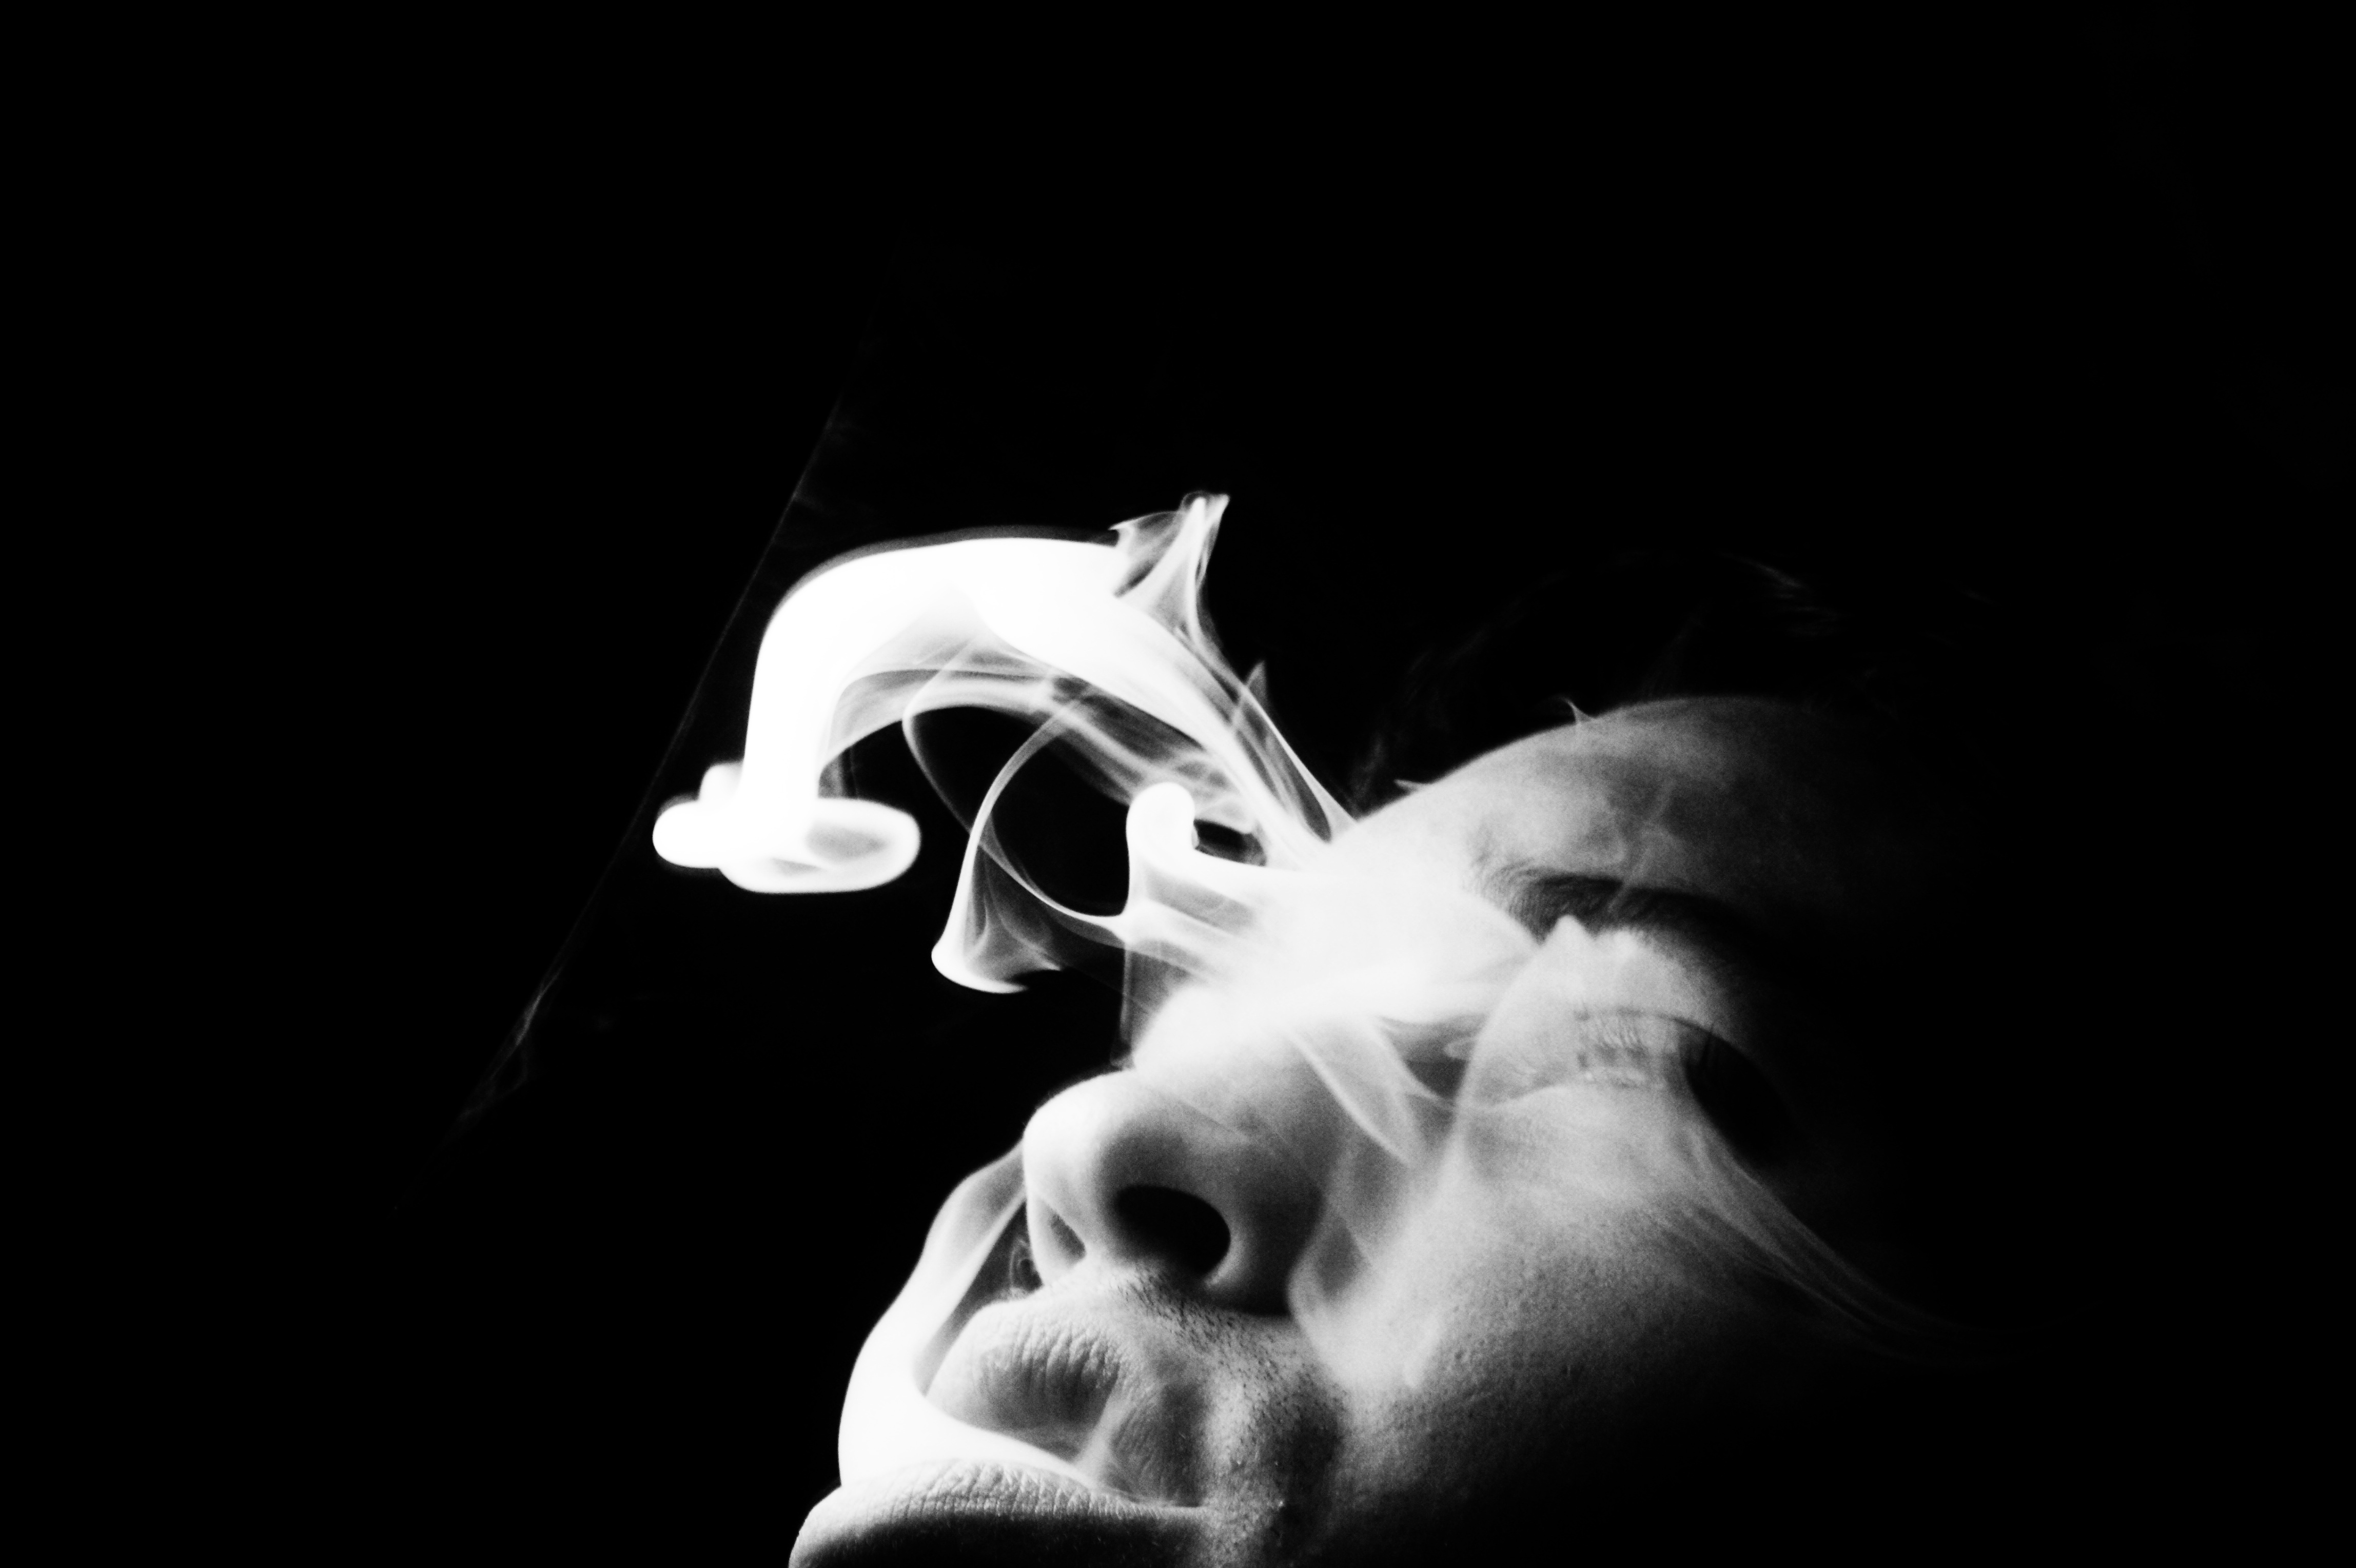
hand, man, light, black and white, white, photography, smoke, portrait, darkness, black, monochrome, face, nose, glasses, head, organ, sense, monochrome photography